Sebastian Walukiewicz

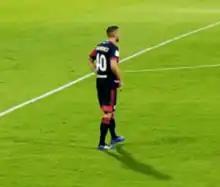
Walukiewicz with Cagliari during the 2021–22 Coppa Italia

Sebastian Wiktor Walukiewicz (born 5 April 2000) is a Polish professional footballer who plays as a defender for Italian club Sassuolo on loan from Torino, and the Poland national team.